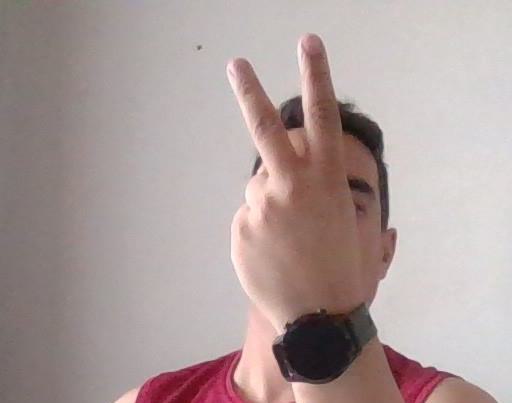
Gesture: peace_inverted